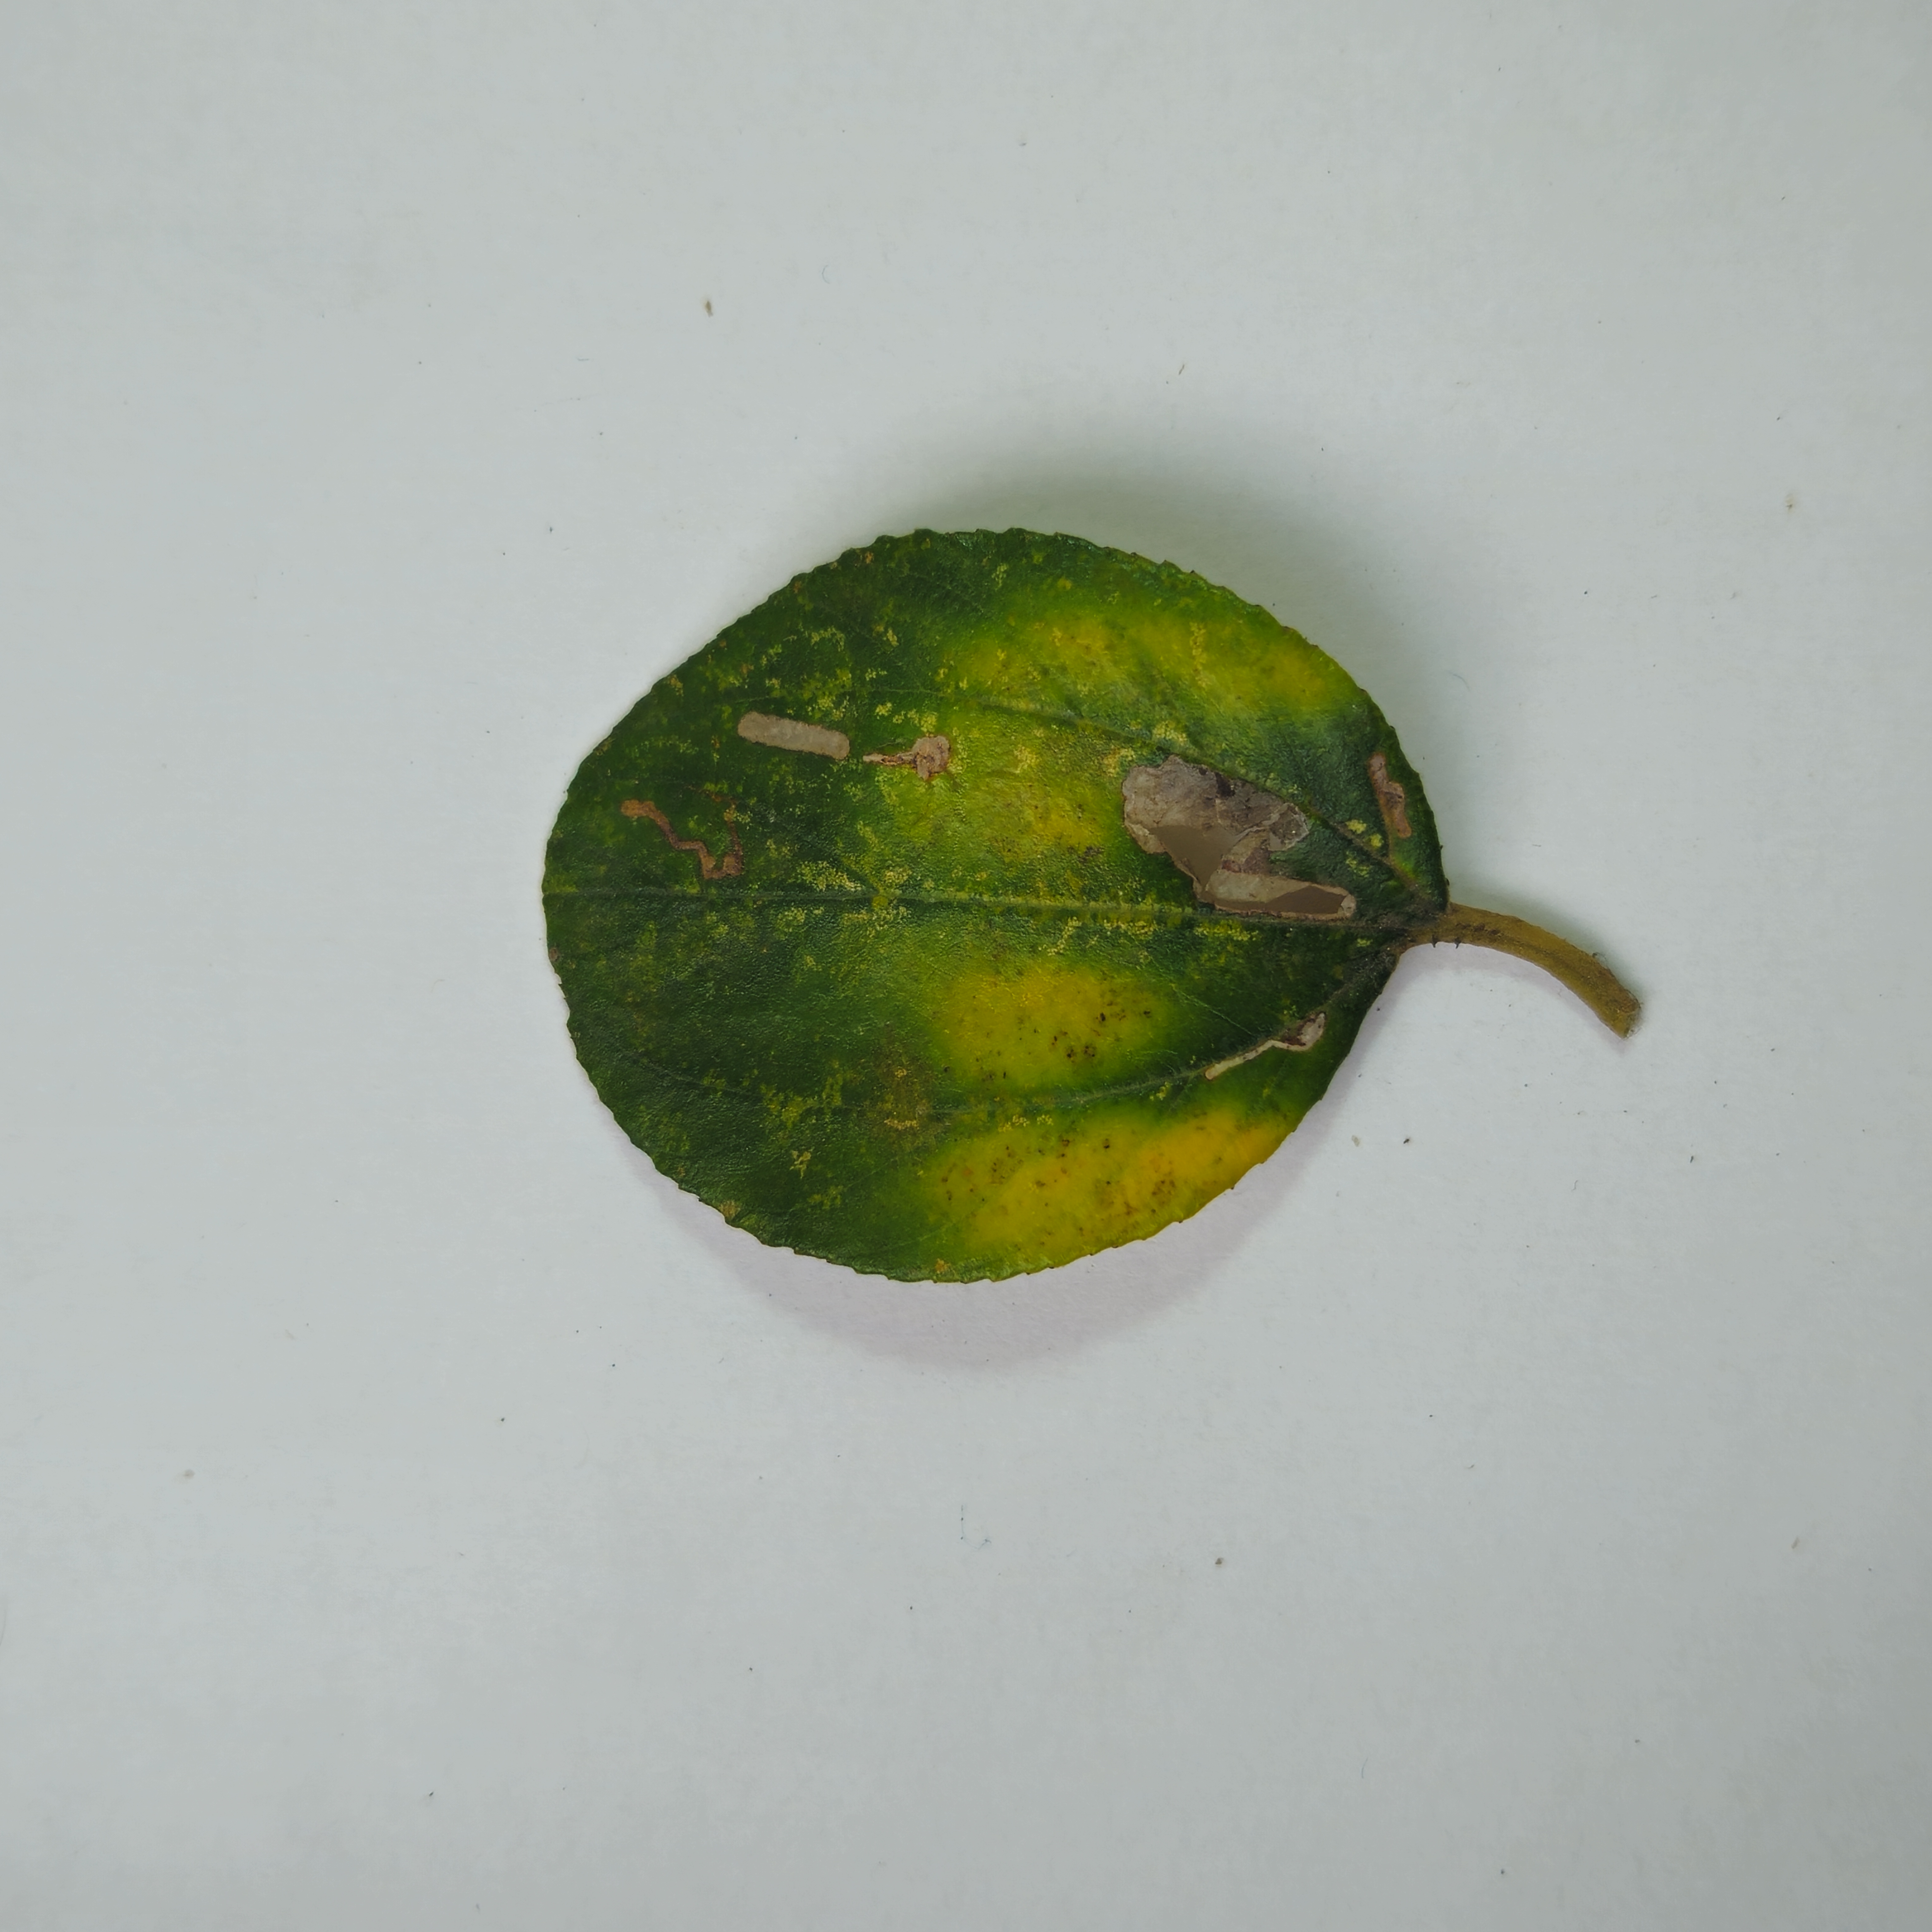
Label: Yellow